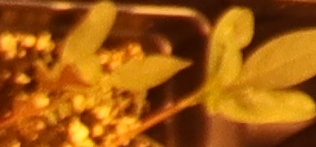
Label: Waterhemp